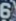
Number: 6